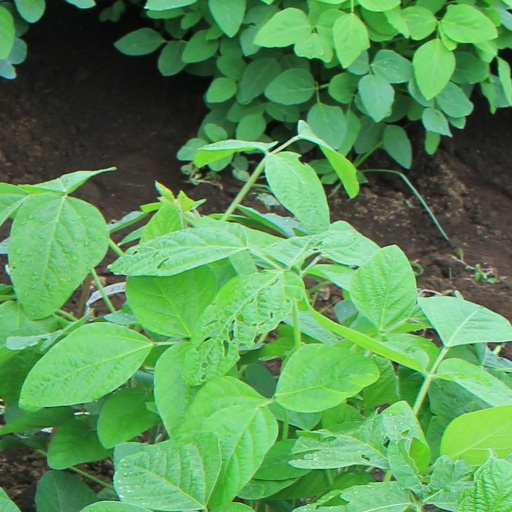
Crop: soybean